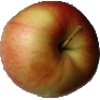
Label: Apple Red 2